C. George Sandulescu

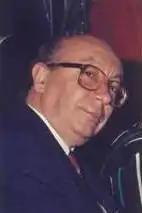
C. George Sandulescu

Constantin George Sandulescu (11 February 1933, Bucharest – 27 October 2018, Monte Carlo) was a Joycean scholar, but in the first place, he was a linguist with twelve years' experience in the Department of Theoretical Linguistics of the University of Stockholm in the 1970s and 1980s, specializing in Discourse Analysis. In that capacity he read a dozen or so papers at various international congresses (see texts below).